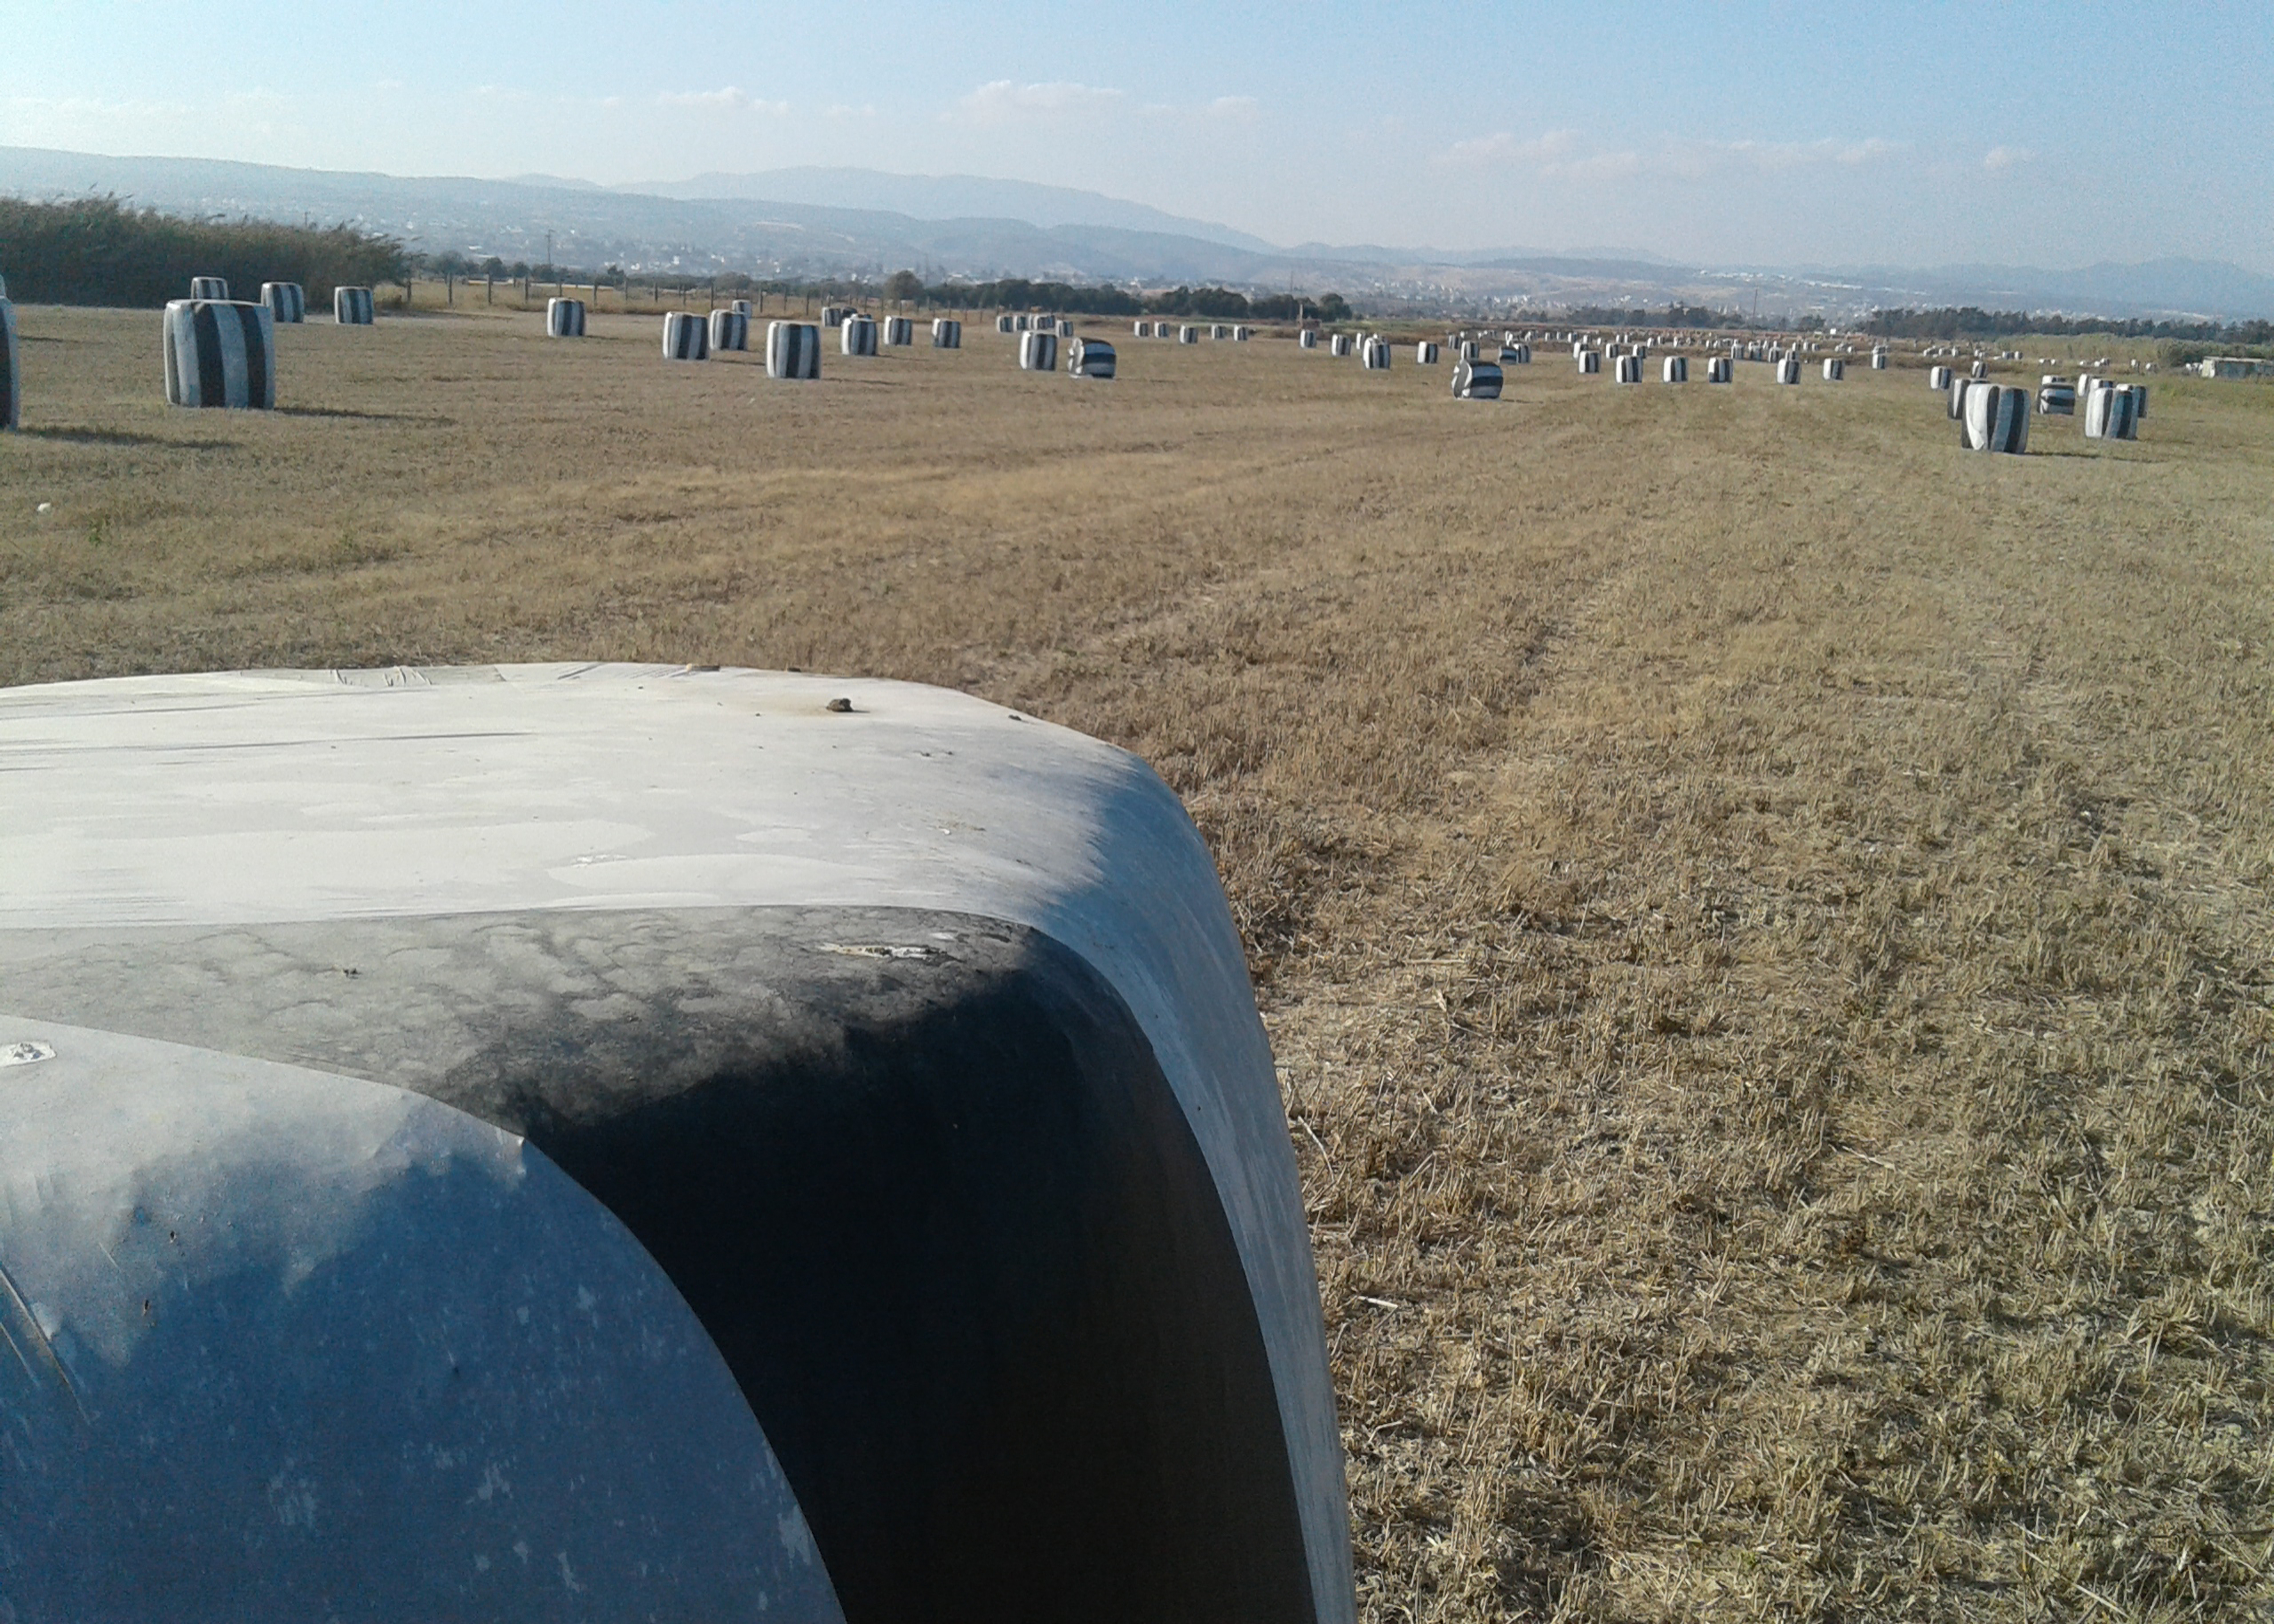
sky, field, wheat, agriculture, cereals, animal husbandry, straw, fodder, livestock, ecoregion, automotive tire, vehicle, natural environment, aircraft, plain, landscape, grassland, grass, horizon, airliner, prairie, aviation, airplane, automotive wheel system, air travel, soil, aerospace manufacturer, pasture, steppe, wing, runway, vehicle door, aerospace engineering, flight, road, sand, automotive exterior, asphalt, tree, airline, aeolian landform, farm